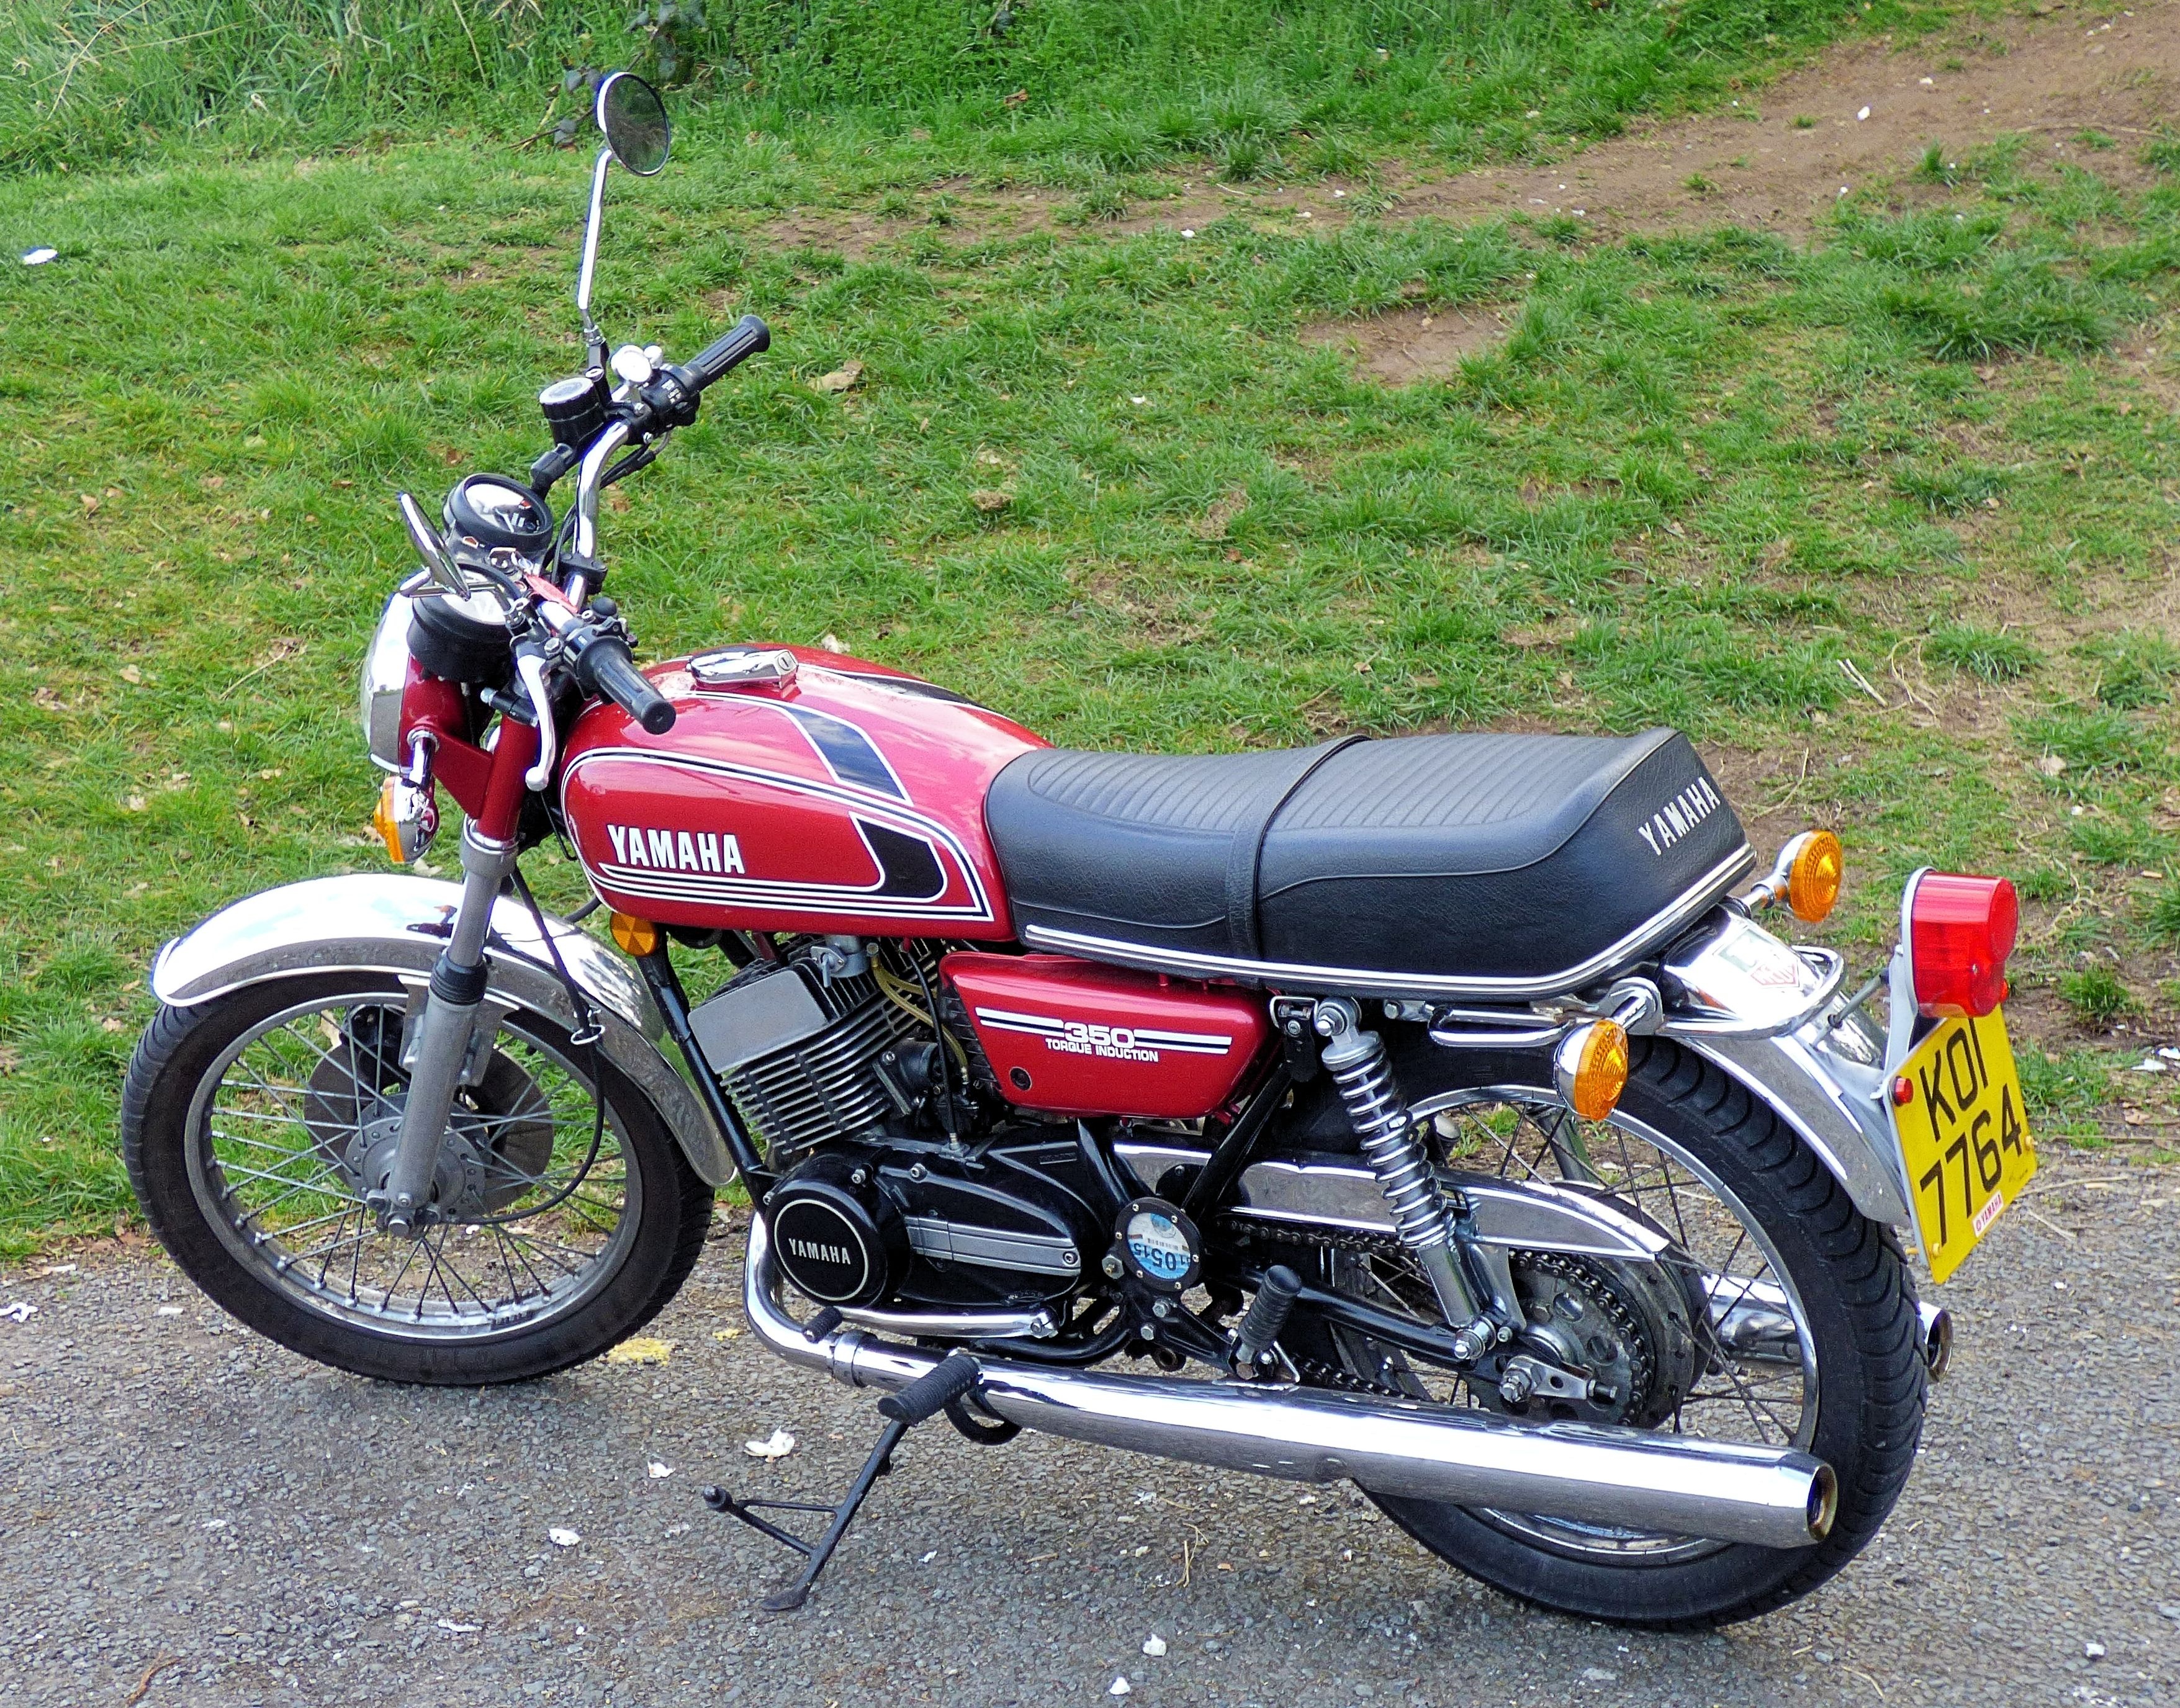
leather, car, wheel, transport, vehicle, motorcycle, ride, machine, motorbike, speed, moped, yamaha, power, moto, engine, classic, biker, powerful, cruiser, motorcycling, land vehicle, valentino, automobile make